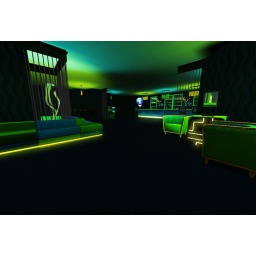
This is a lounge bar in Brigdeport (has a special Club section with disco balls and fog machines!! =D).